National Bureau of Investigation (Philippines)

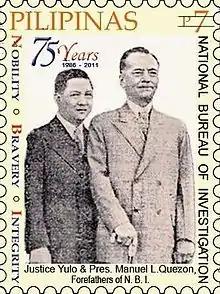
José Yulo and Manuel L. Quezon, the forefathers of the National Bureau of Investigation, on a 2011 stamp of the Philippines

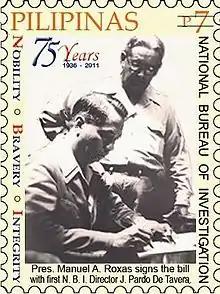
Signing of an order creating the NBI with President Manuel Roxas and first NBI Director J. Pardo De Tavera

The Division of Investigation, later renamed the National Bureau of Investigation, came into existence on June 19, 1947, the date Republic Act No. 157 was approved. Its history goes back to November 13, 1936, when a Division of Investigation (DI) under the Department of Justice was created with the enactment of Commonwealth Act No. 181 by the First National Assembly. Section 1, C.A. No. 181 provides: